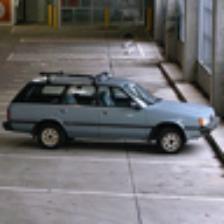
Label: NonHuman